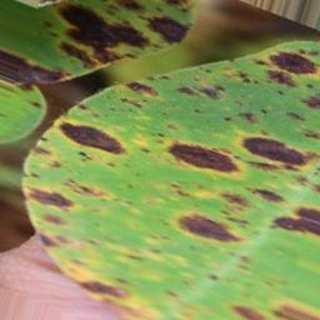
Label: groundnut_late_leaf_spot